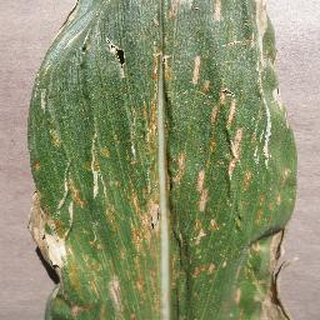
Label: corn_cercospora_leaf_spot